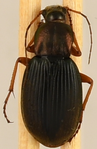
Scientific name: Chlaenius aestivus
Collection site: Smithsonian Environmental Research Center NEON (SERC), plot SERC_009